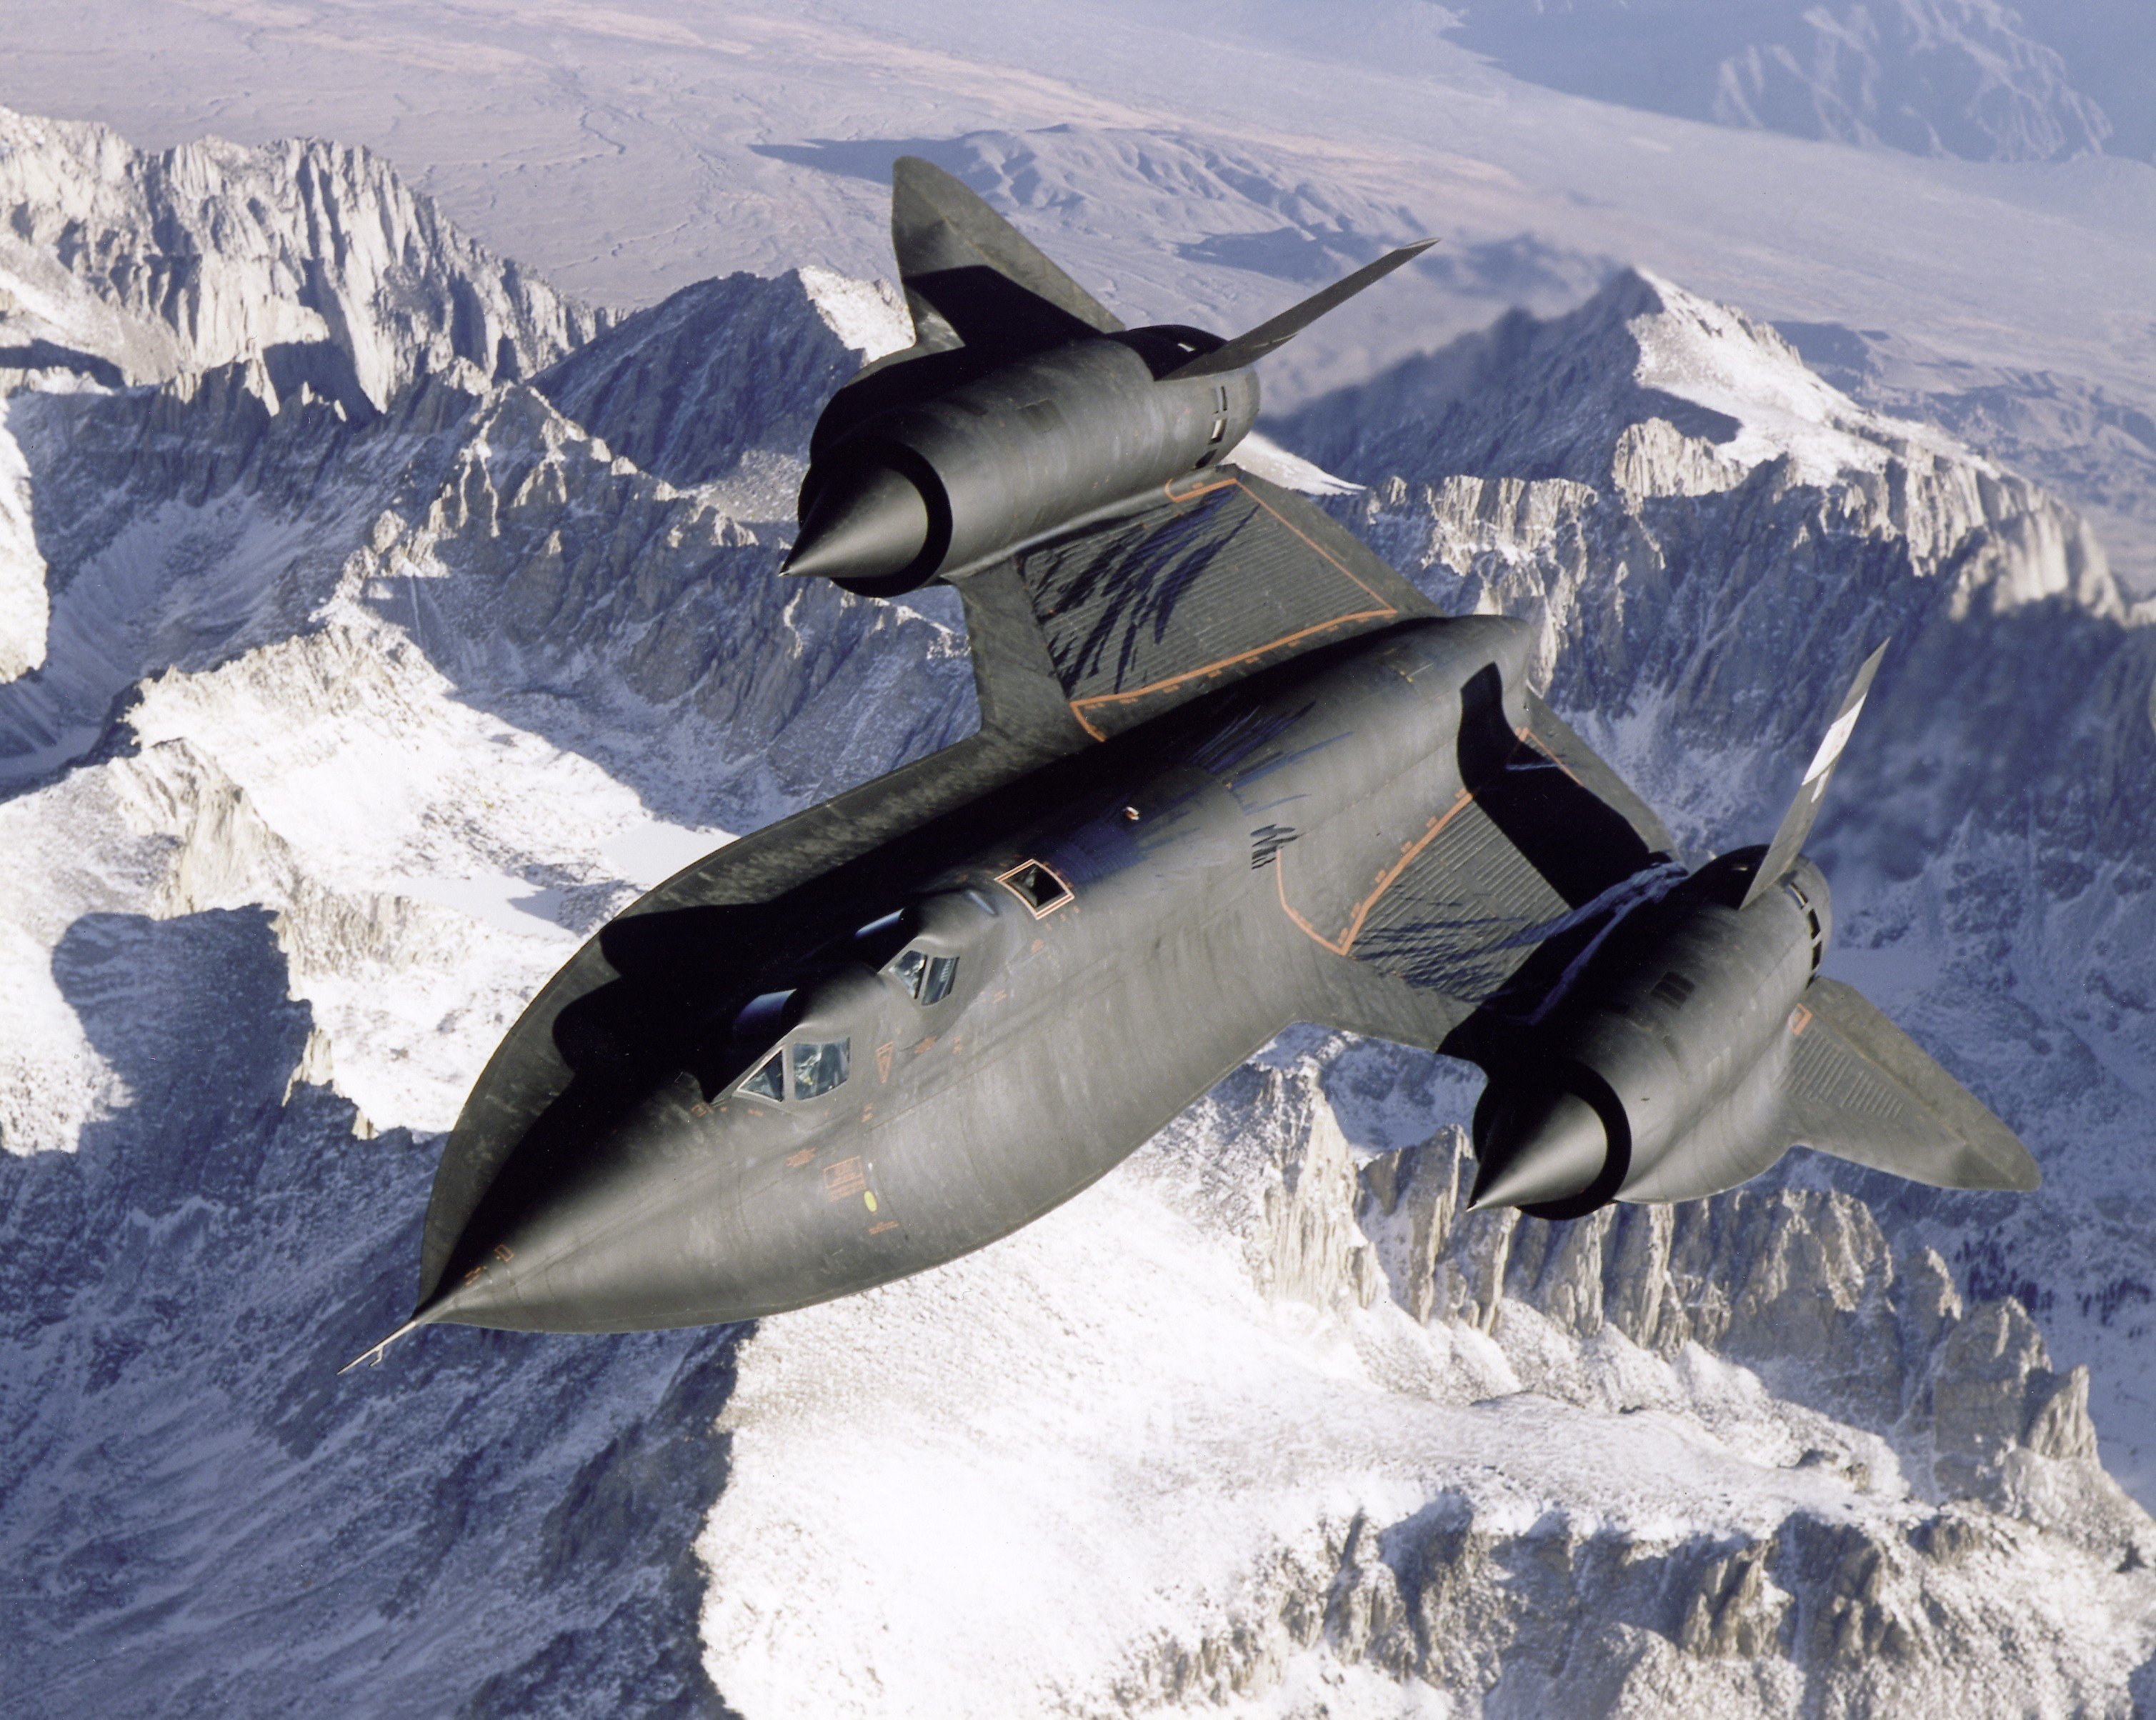
flying, airplane, plane, aircraft, jet, vehicle, aviation, nasa, high speed, air force, jet aircraft, fighter aircraft, military aircraft, atmosphere of earth, lockheed martin, lockheed martin f 35 lightning ii, ultra sonic, lockheed sr 71 blackbird